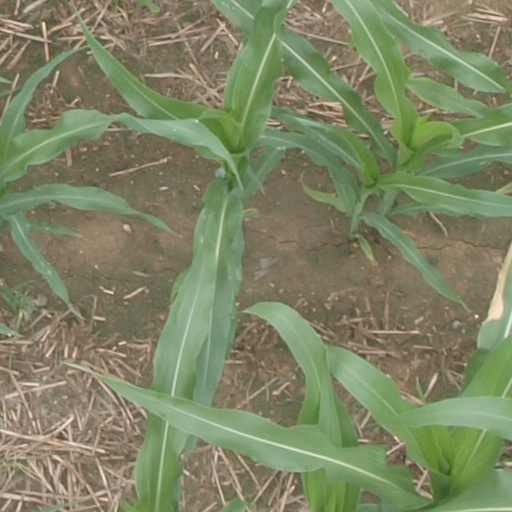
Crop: maize; corn